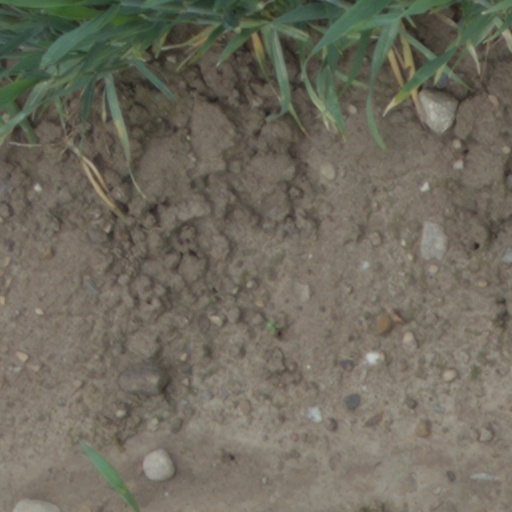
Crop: wheat